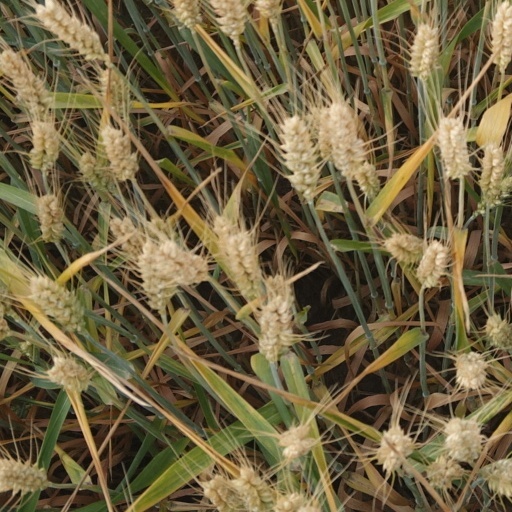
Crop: wheat